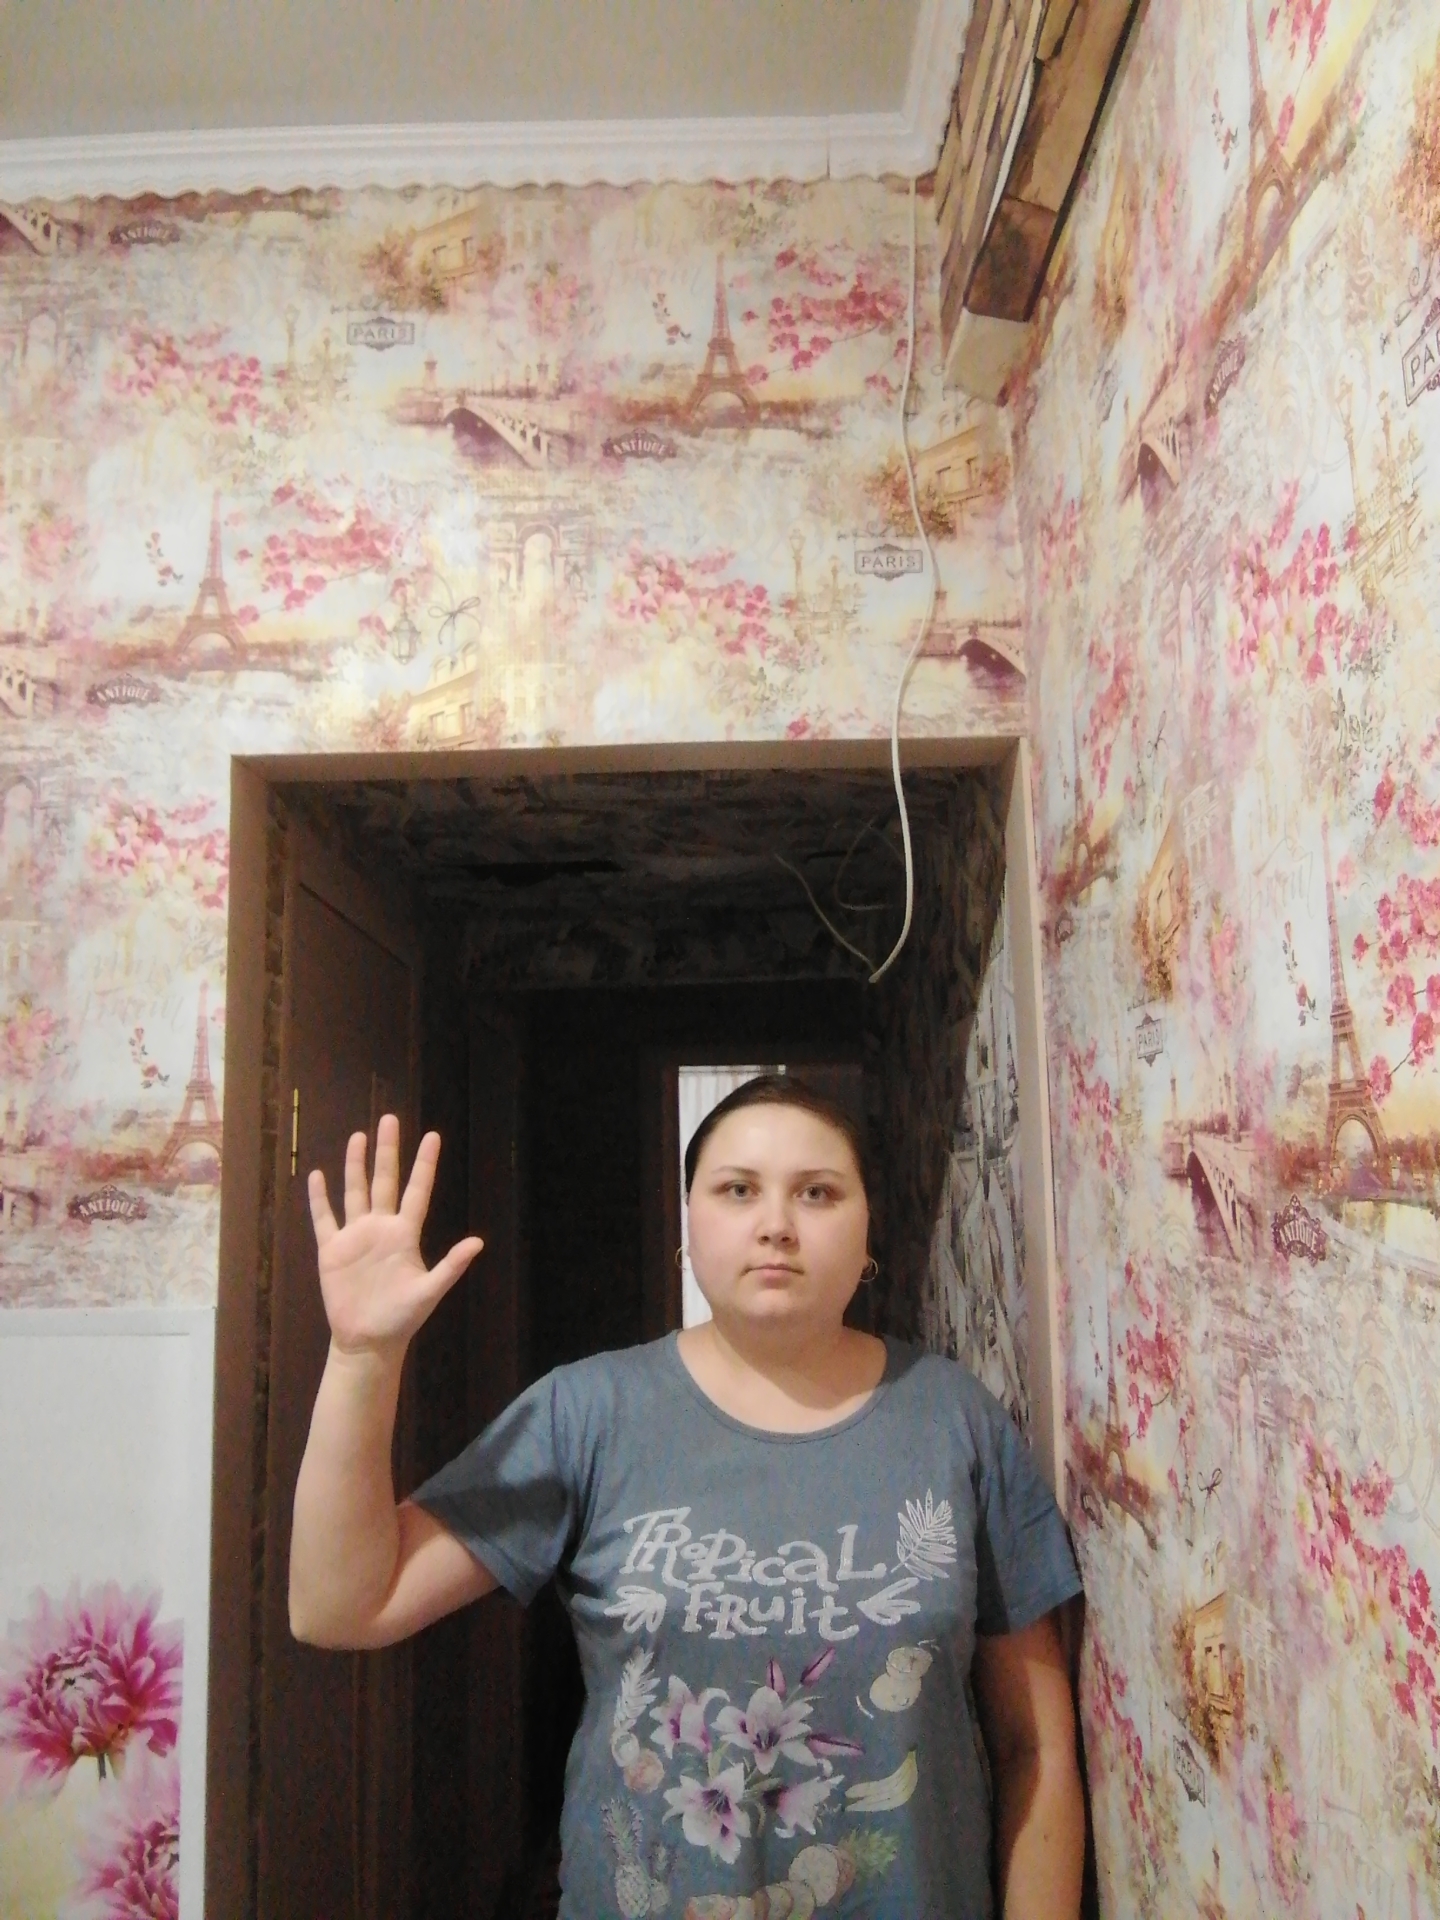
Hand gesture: palm